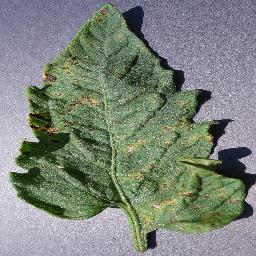
Label: Tomato___Septoria_leaf_spot